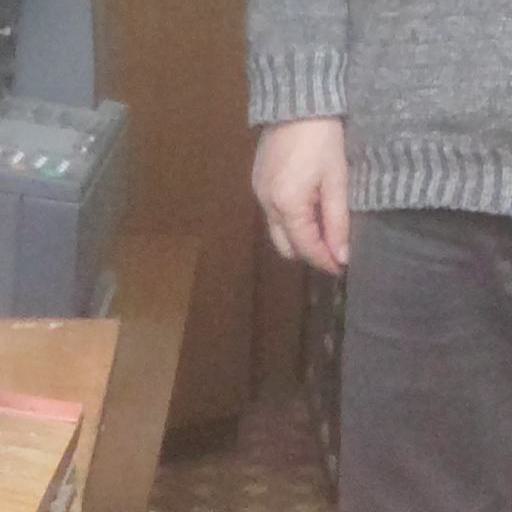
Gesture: no_gesture